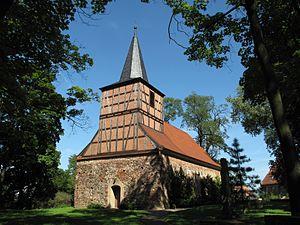
Ragow-Merz est une commune de l’arrondissement d'Oder-Spree, au Brandebourg, en Allemagne.